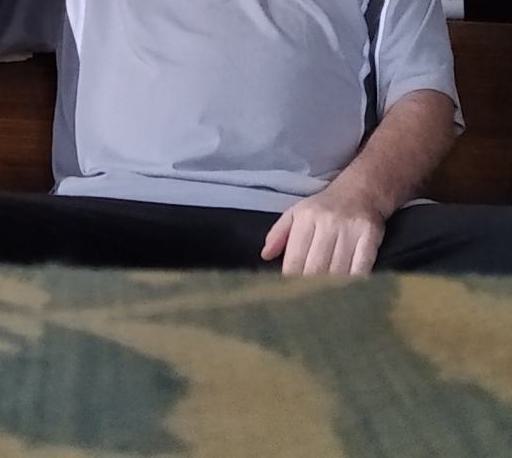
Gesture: no_gesture